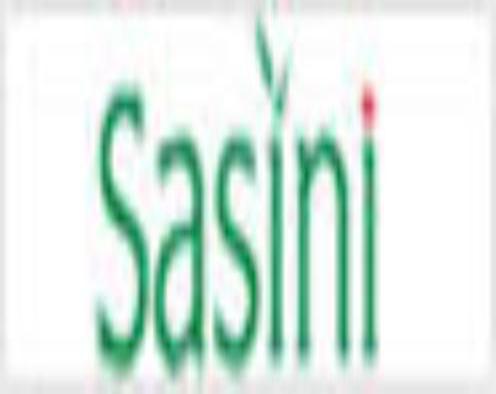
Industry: Food